John Abner Snell

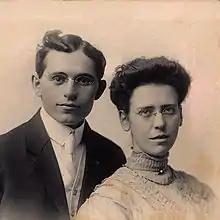
John Abner Snell and Grace Birkett

John Abner Snell met his wife, Grace Evelyn Birkett Snell, his junior year of college. They were engaged in 1902 and married on November 1, 1907 in Nashville, Tennessee by Revered James Clarke. They had seven children. Every seven years, they returned from China to the US on furlough for one year. In 1932, many of his children remained in the US after his furlough ended in order to have a better education.